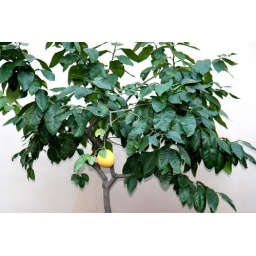
Orange tree by river in Opryland Resort